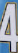
Number: 4